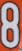
Number: 8